Marianne Dissard

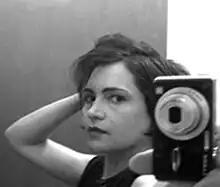
Tucson, 2006

She has released four albums, four EPs, and a number of singles and collaborations. She started touring abroad in 2006, including in countries such as China, Turkey, New Zealand, and Australia.